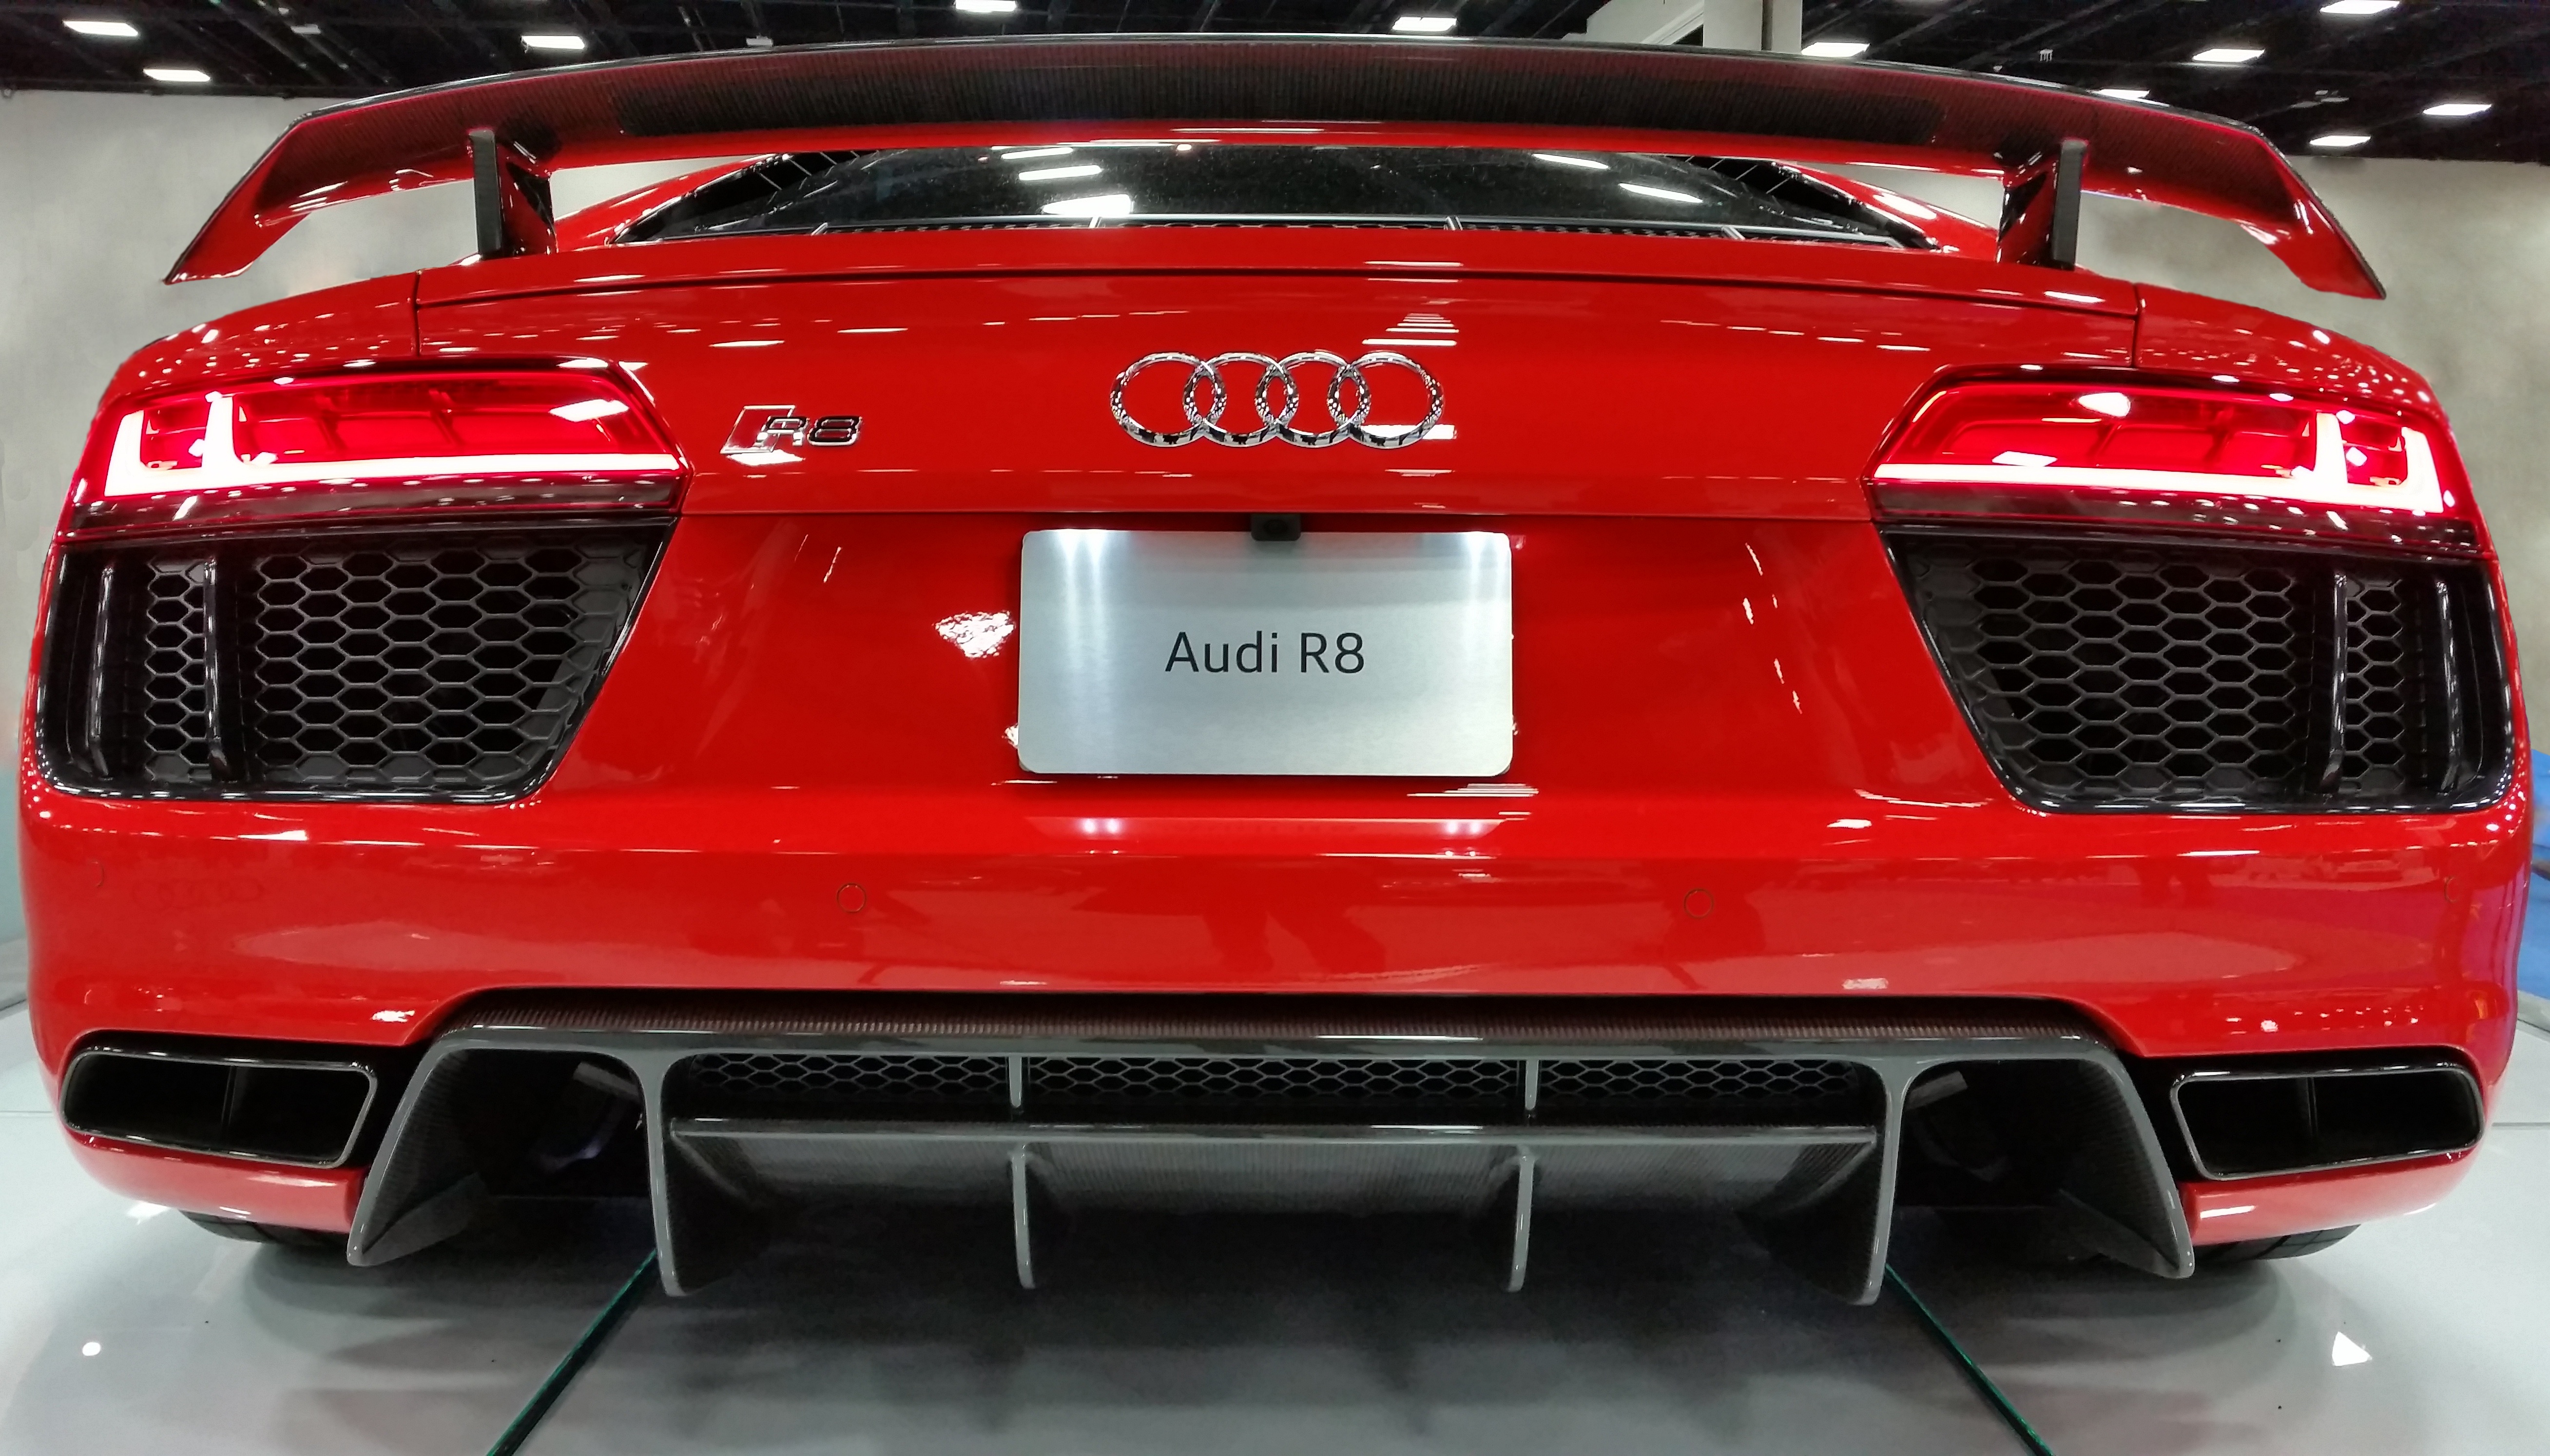
sport, car, wheel, model, red, vehicle, drive, auto, speed, emblem, sports car, bumper, brand, supercar, power, chrome, luxury, audi, classic, expensive, fast, lamborghini, glazed, luxury cars, land vehicle, audi r8, automobile make, automotive exterior, automotive design, luxury vehicle, performance car, lamborghini aventador